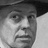
Emotion: sad